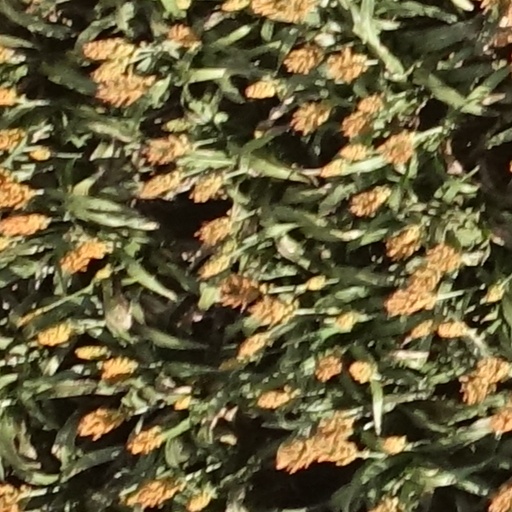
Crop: sorghum